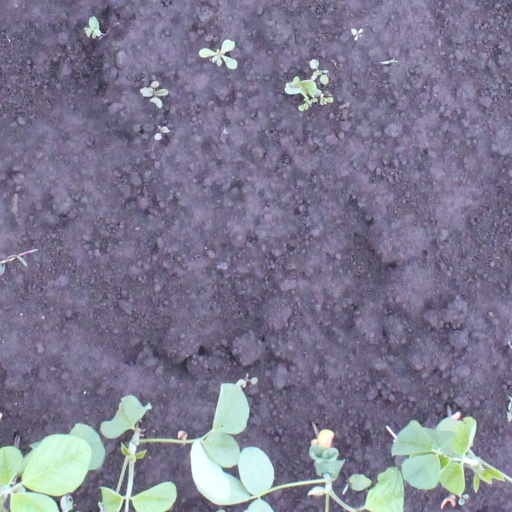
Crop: soybean